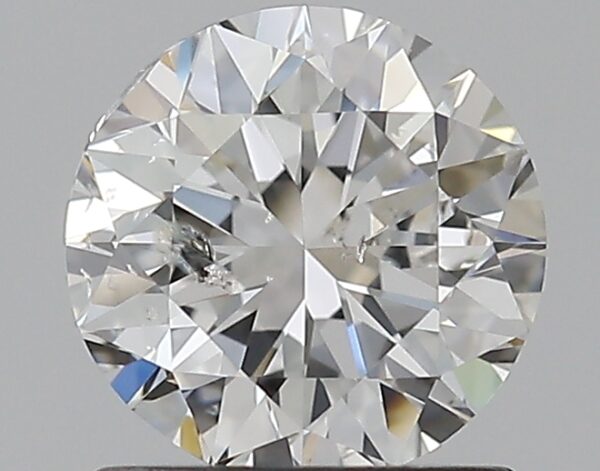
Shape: round
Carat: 1
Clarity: SI2
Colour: E
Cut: VG
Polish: EX
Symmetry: VG
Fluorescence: N
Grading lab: IGI
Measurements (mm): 6.3 x 6.22 x 4.03